Battell Park Historic District

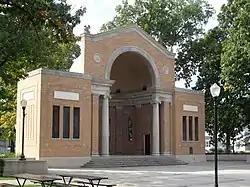
Battell Park bandstand, September 2012

Battell Park Historic District is a historic public park and national historic district located at Mishawaka, St. Joseph County, Indiana. The district encompasses two contributing buildings, one contributing site, two contributing structures, and one contributing object in a public park. It was established in 1881, and subsequently developed with a Soldiers' War Memorial erected in 1884 and Classical Revival style bandshell erected in 1927. In 1936–1937, the Works Progress Administration added a five-tier, cascading rock garden with a waterfall, small pools, and arched bridge.